Zobnatica

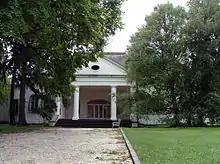
Kastel 1846

Zobnatica Lake was formed in 1976 in the valley of the Krivaja river, covering an area of 226 hectares and stretching about 5 km in length. The lake is a popular local tourist spot. It is a part of the Bačkotopolska Valley Nature Park since 2017.